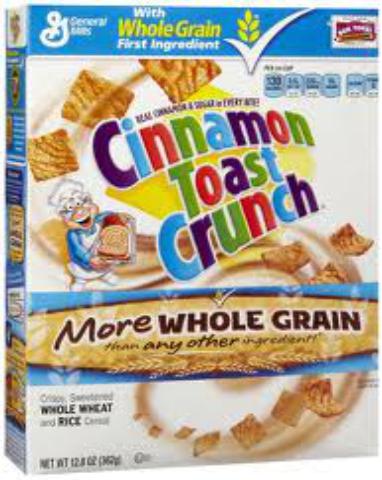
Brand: Cinnamon Toast Crunch
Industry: Food